Herbert Wertheim

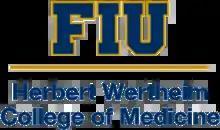
FIU College of Medicine Logo

In May 2009, the Dr. Herbert and Nicole Wertheim Family Foundation made a $20 million contribution which becomes $40 million with state matching funds to establish multiple endowments including eight endowed chairs for the Medical College. In June 2009, the FIU Board of Trustees named the new college the Herbert Wertheim College of Medicine in his honor and named him Founding Chairman of the College of Medicine and Trustee Emeritus of the University.